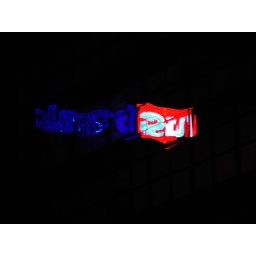
The large USbank sign reflects onto the glass facade of the Figge Art Museum in Davenport,IA.